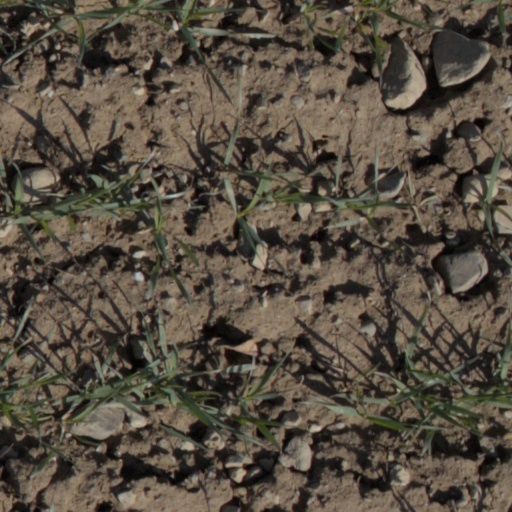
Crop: wheat